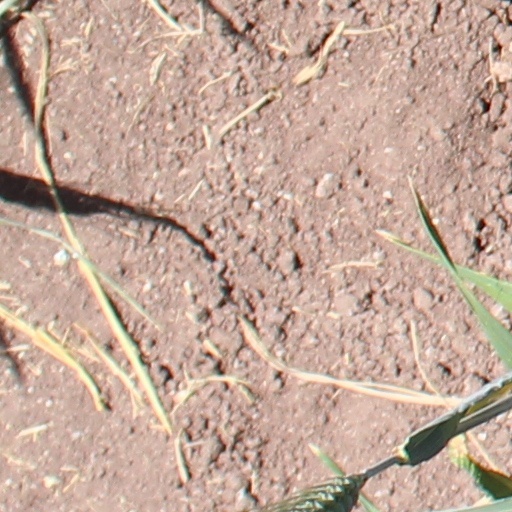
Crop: wheat